Luka Gagnidze

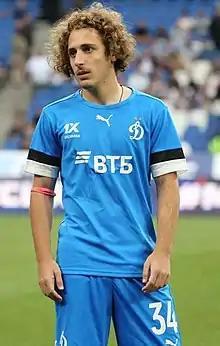
Gagnidze with Dynamo Moscow in 2022

Luka Gagnidze (born 28 February 2003) is a Georgian professional footballer who plays as a central midfielder for Russian club Dynamo Moscow and the Georgia national team.